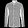
Label: Shirt